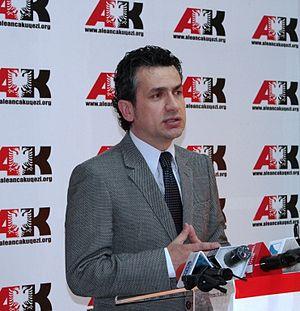
Les élections législatives albanaises de 2013 se sont déroulées le 23 juin 2013 afin d'élire les cent quarante députés de la huitième législature de l'Assemblée d'Albanie, pour un nouveau mandat de quatre ans.